Bao Zheng

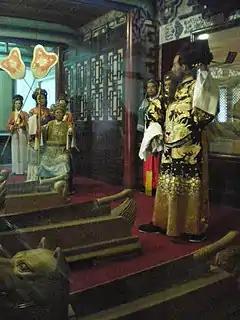
Sculptures inside the Lord Bao Memorial Temple, a tourist attraction in Kaifeng, Henan, China. In this scene, a fearless Bao Zheng takes off his official headwear to challenge the empress dowager, in order to execute the prince consort Chen Shimei.

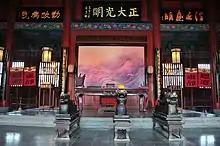
The Kaifeng Court, a tourist attraction in Kaifeng, Henan, China, displaying the three guillotines Bao Zheng had allegedly used.

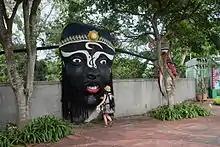
A large painted face of Bao Zheng in Haw Par Villa, Singapore.

In modern Chinese, "Bao Gong" or "Bao Qingtian" is invoked as a metaphor or symbol of justice. There is a chain of cafes selling baozi in Singapore called Bao Today (Bao Jin Tian), which is a pun on Bao Qingtian (Justice Bao).